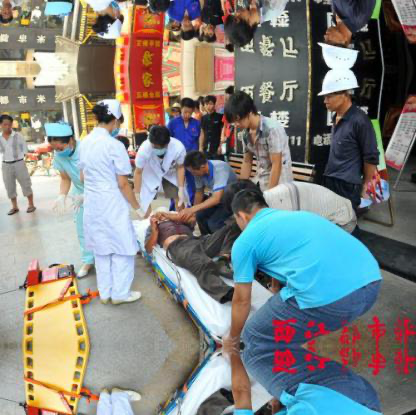
Objects in the image:
label: helmet
label: helmet